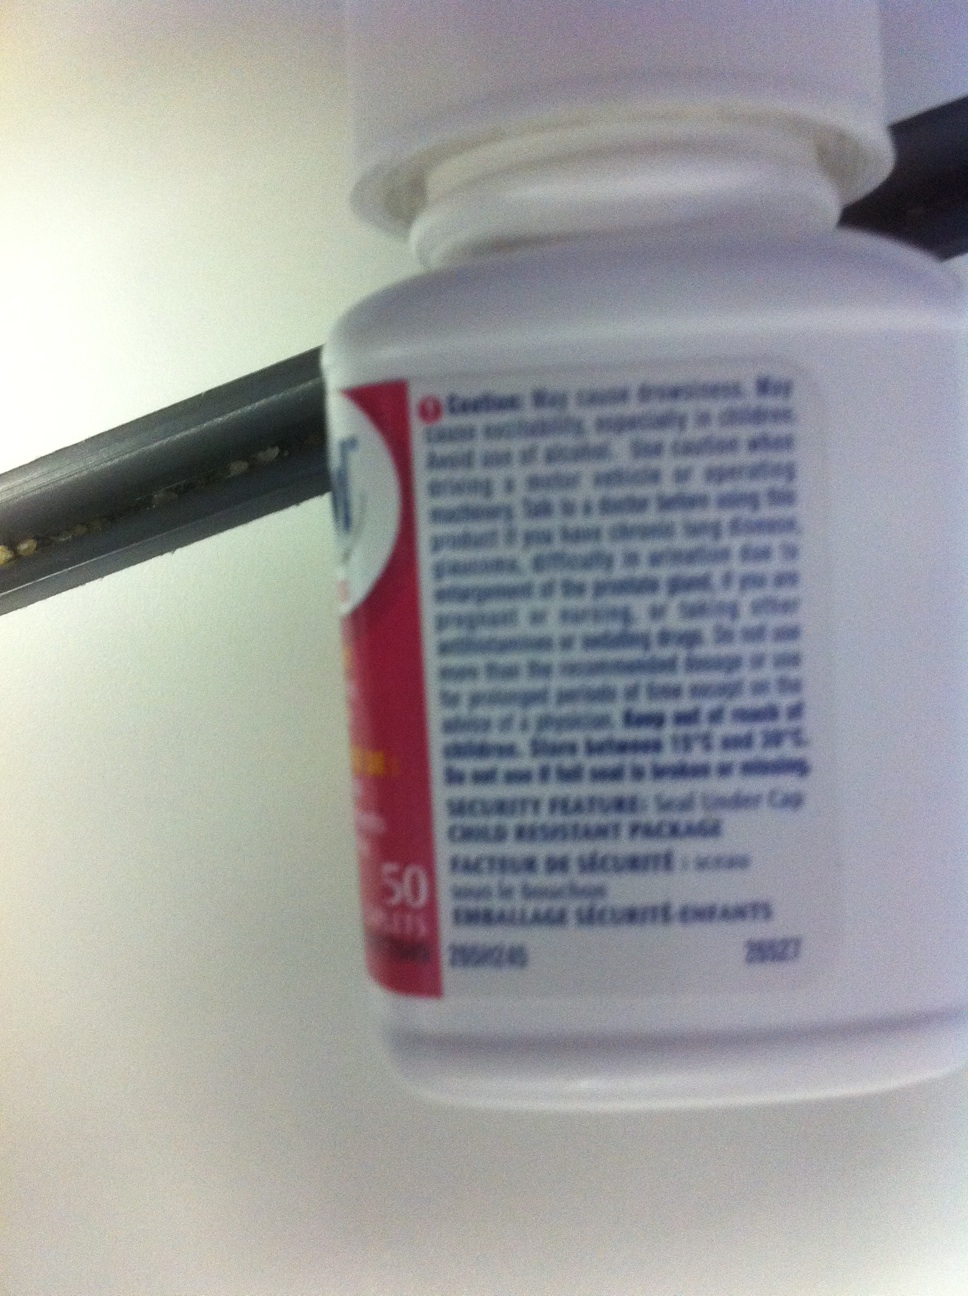Question: How many milligrams are each tablet in this bottle?
Answer: unanswerable